Heart rate variability

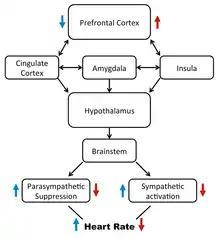
A simplified representation of the neurovisceral integration model

There is interest in HRV in the field of psychophysiology. For example, HRV is related to emotional arousal. High-frequency (HF) activity has been found to decrease under conditions of acute time pressure and emotional strain and elevated anxiety state, presumably related to focused attention and motor inhibition. HRV has been shown to be reduced in individuals reporting to worry more. In individuals with post-traumatic stress disorder (PTSD), HRV and its HF component is reduced whilst the low-frequency (LF) component is elevated. Furthermore, PTSD patients demonstrated no LF or HF reactivity to recalling a traumatic event. Statistical quantitative differences have also been found among healthy, depressed, and psychotic people.